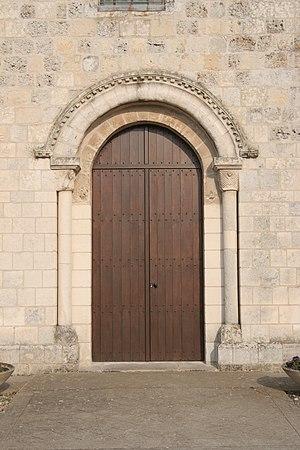
Église Saint-Vigor de Saint-Vigor-d'Ymonville.
L'église Saint-Vigor est une église située à Saint-Vigor-d'Ymonville, en France.